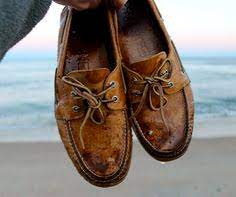
Label: Boat